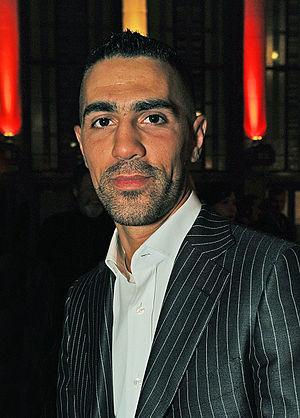
Bushido, de son vrai nom Anis Mohamed Youssef Ferchichi, est un rappeur allemand, né le 28 septembre 1978 à Bonn d'une mère allemande et d'un père tunisien. Il habite à Berlin et son style musical s'inspire du gangsta rap américain.